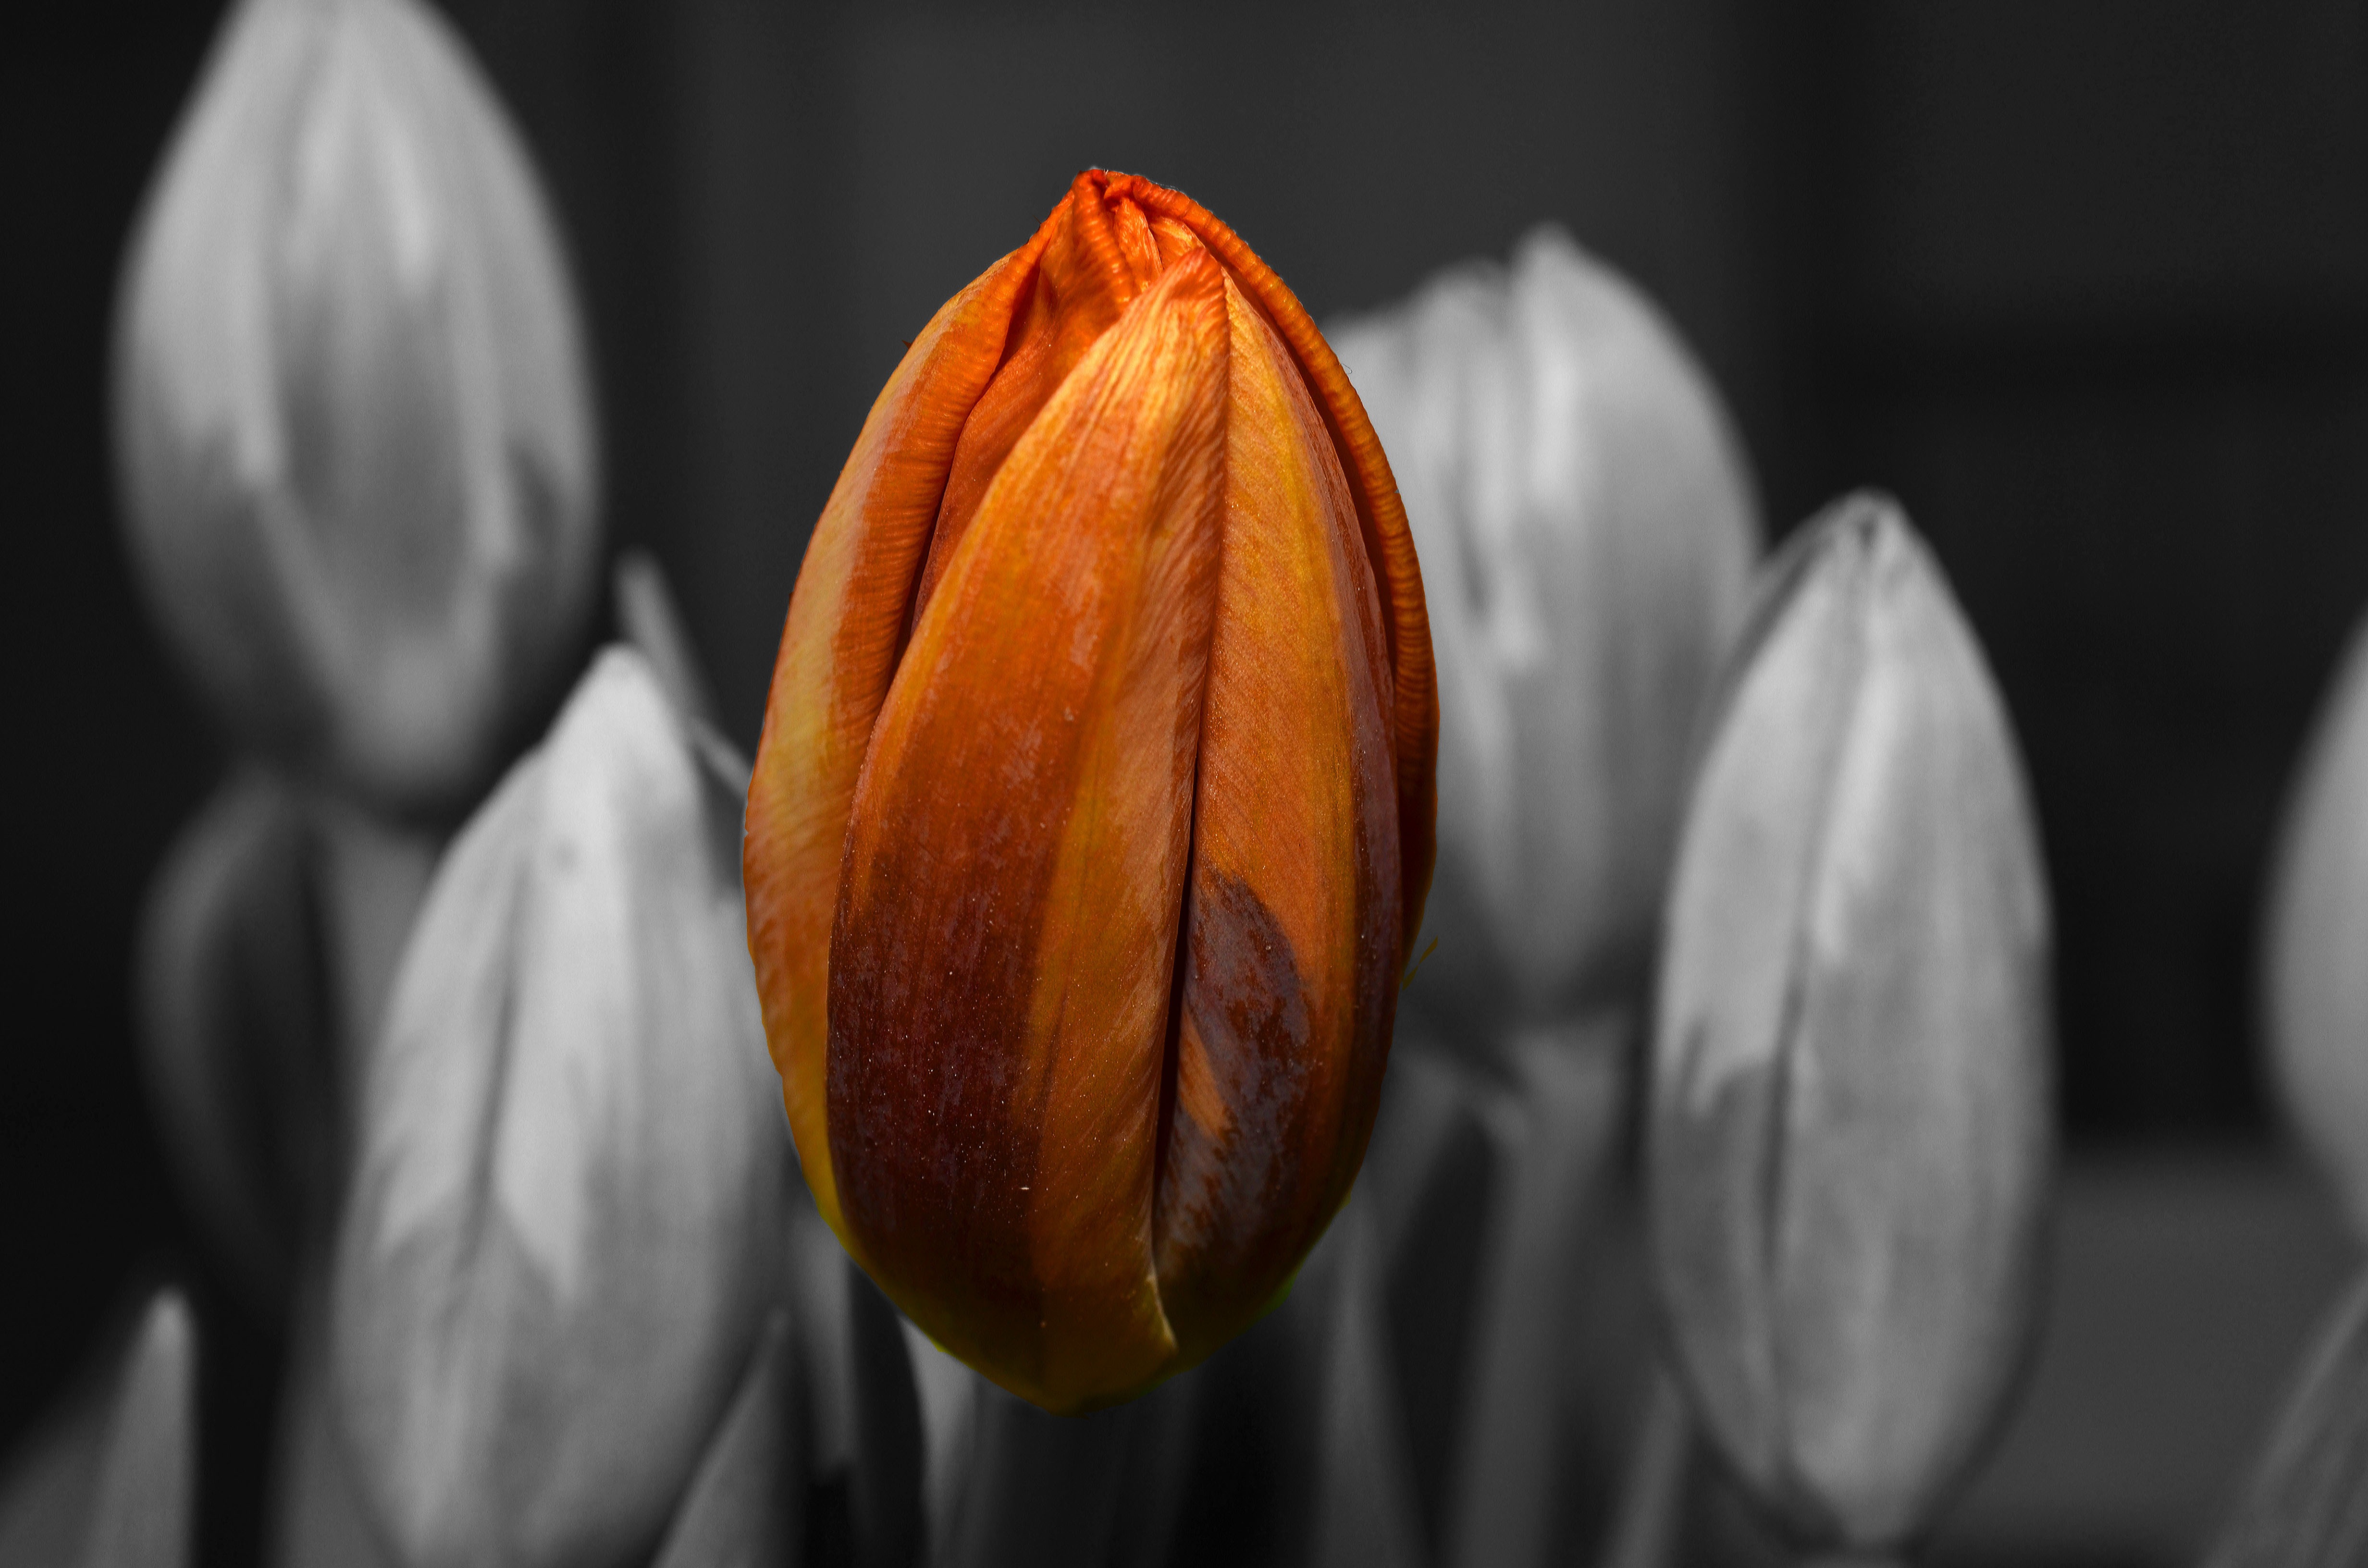
plant, photography, leaf, flower, petal, tulip, orange, close up, macro photography, flowering plant, still life photography, plant stem, land plant